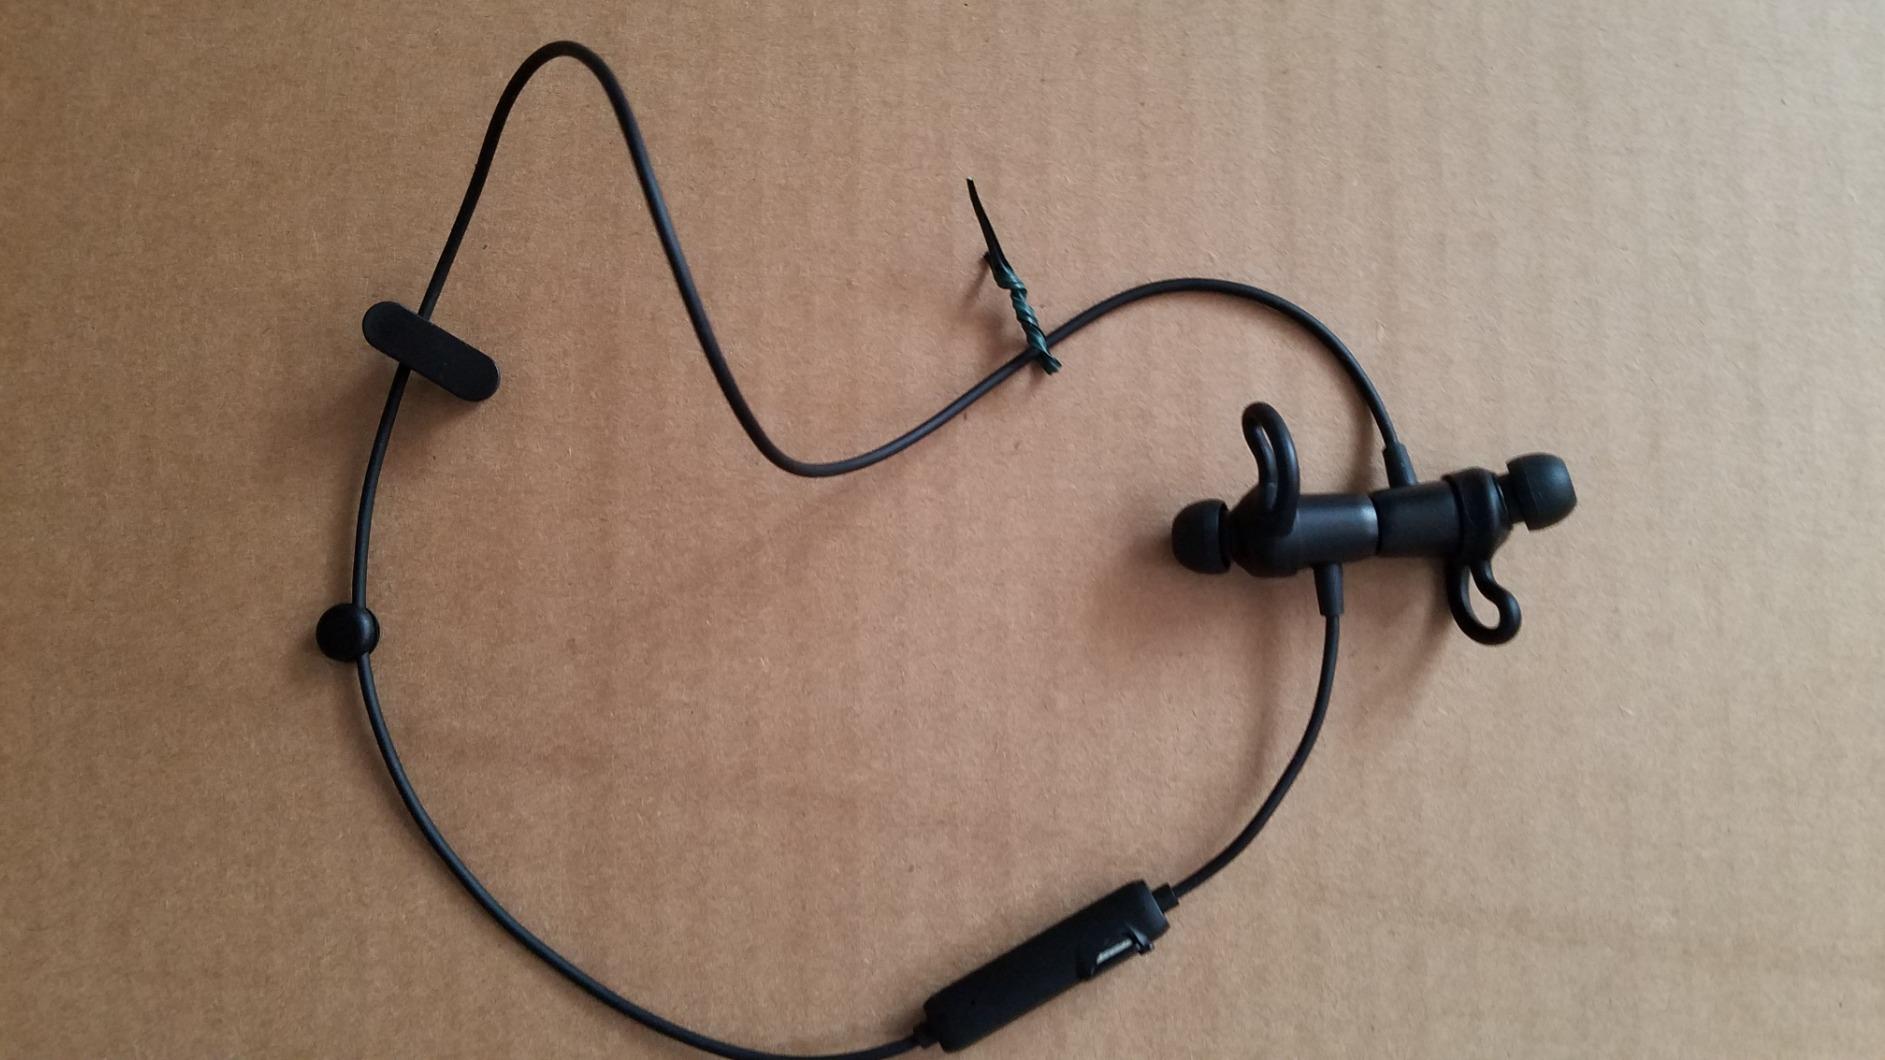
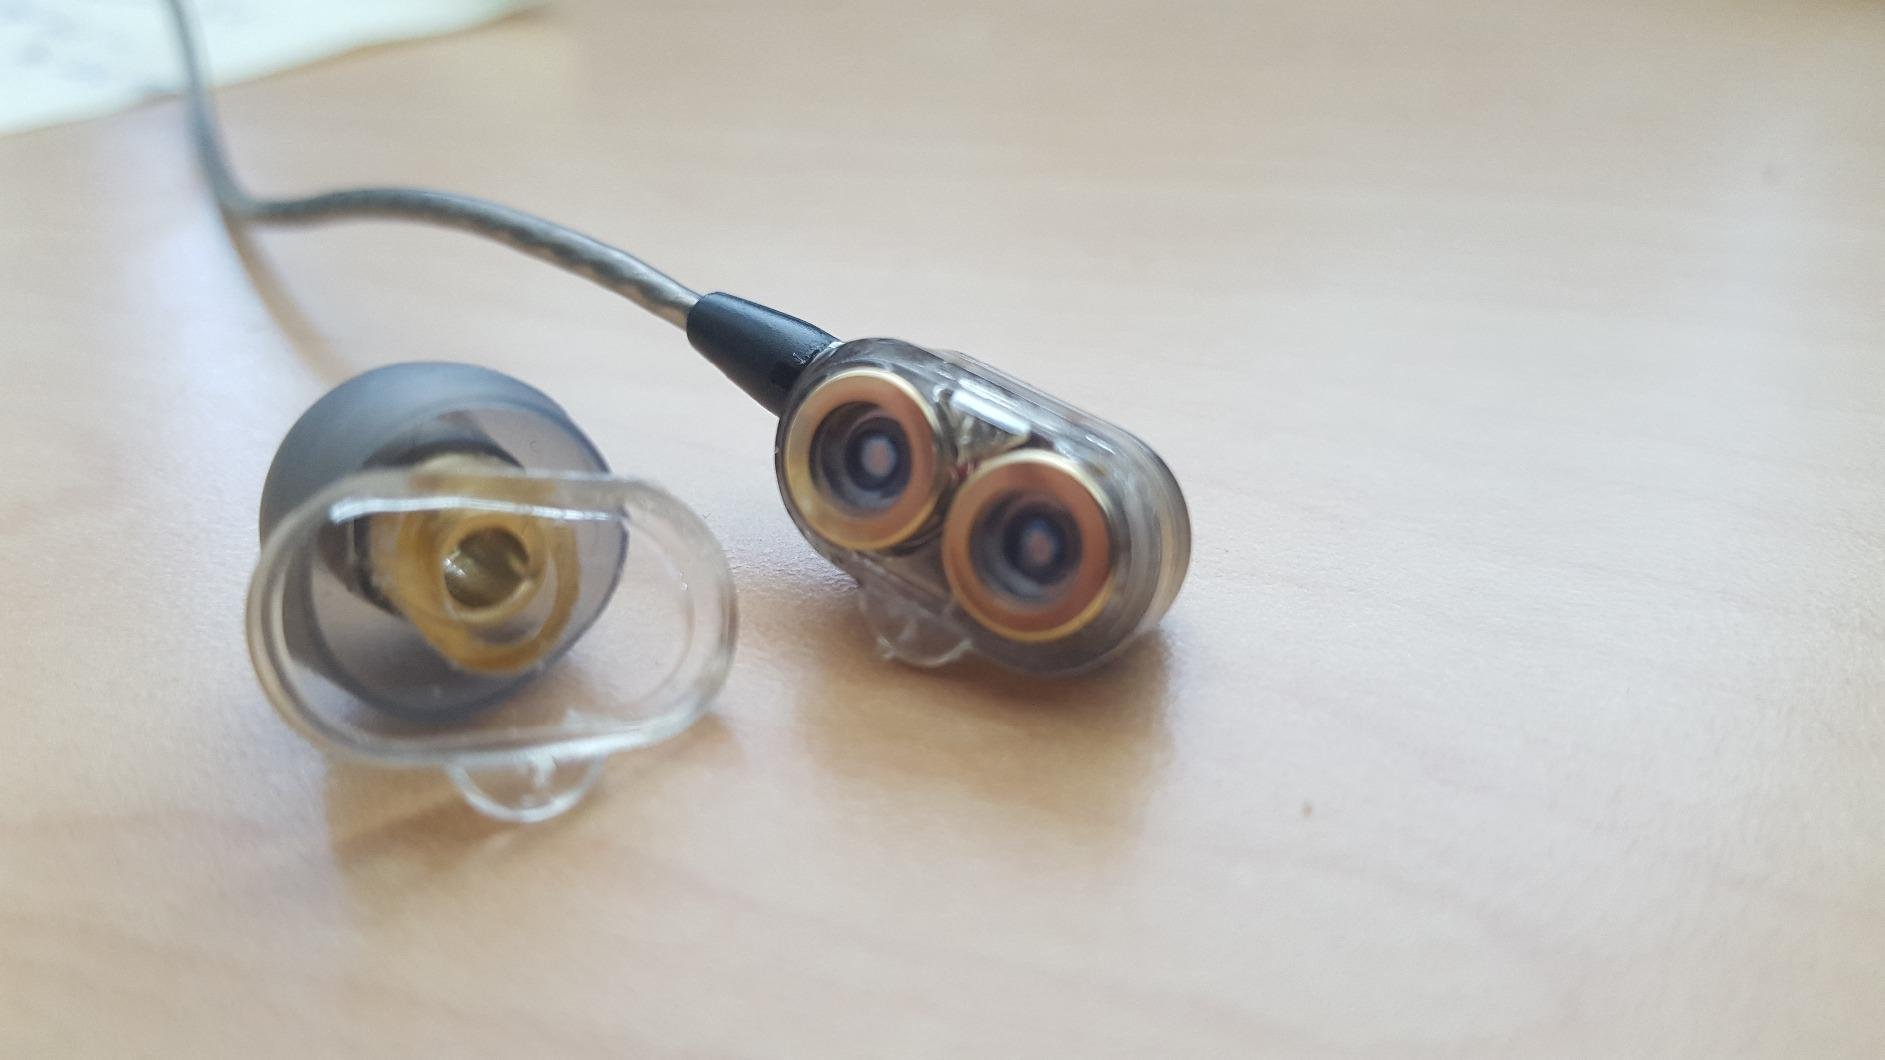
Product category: headphones
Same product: no